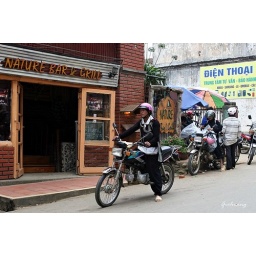
a typical motor bike in Sapa which used to drive up to the high mountains